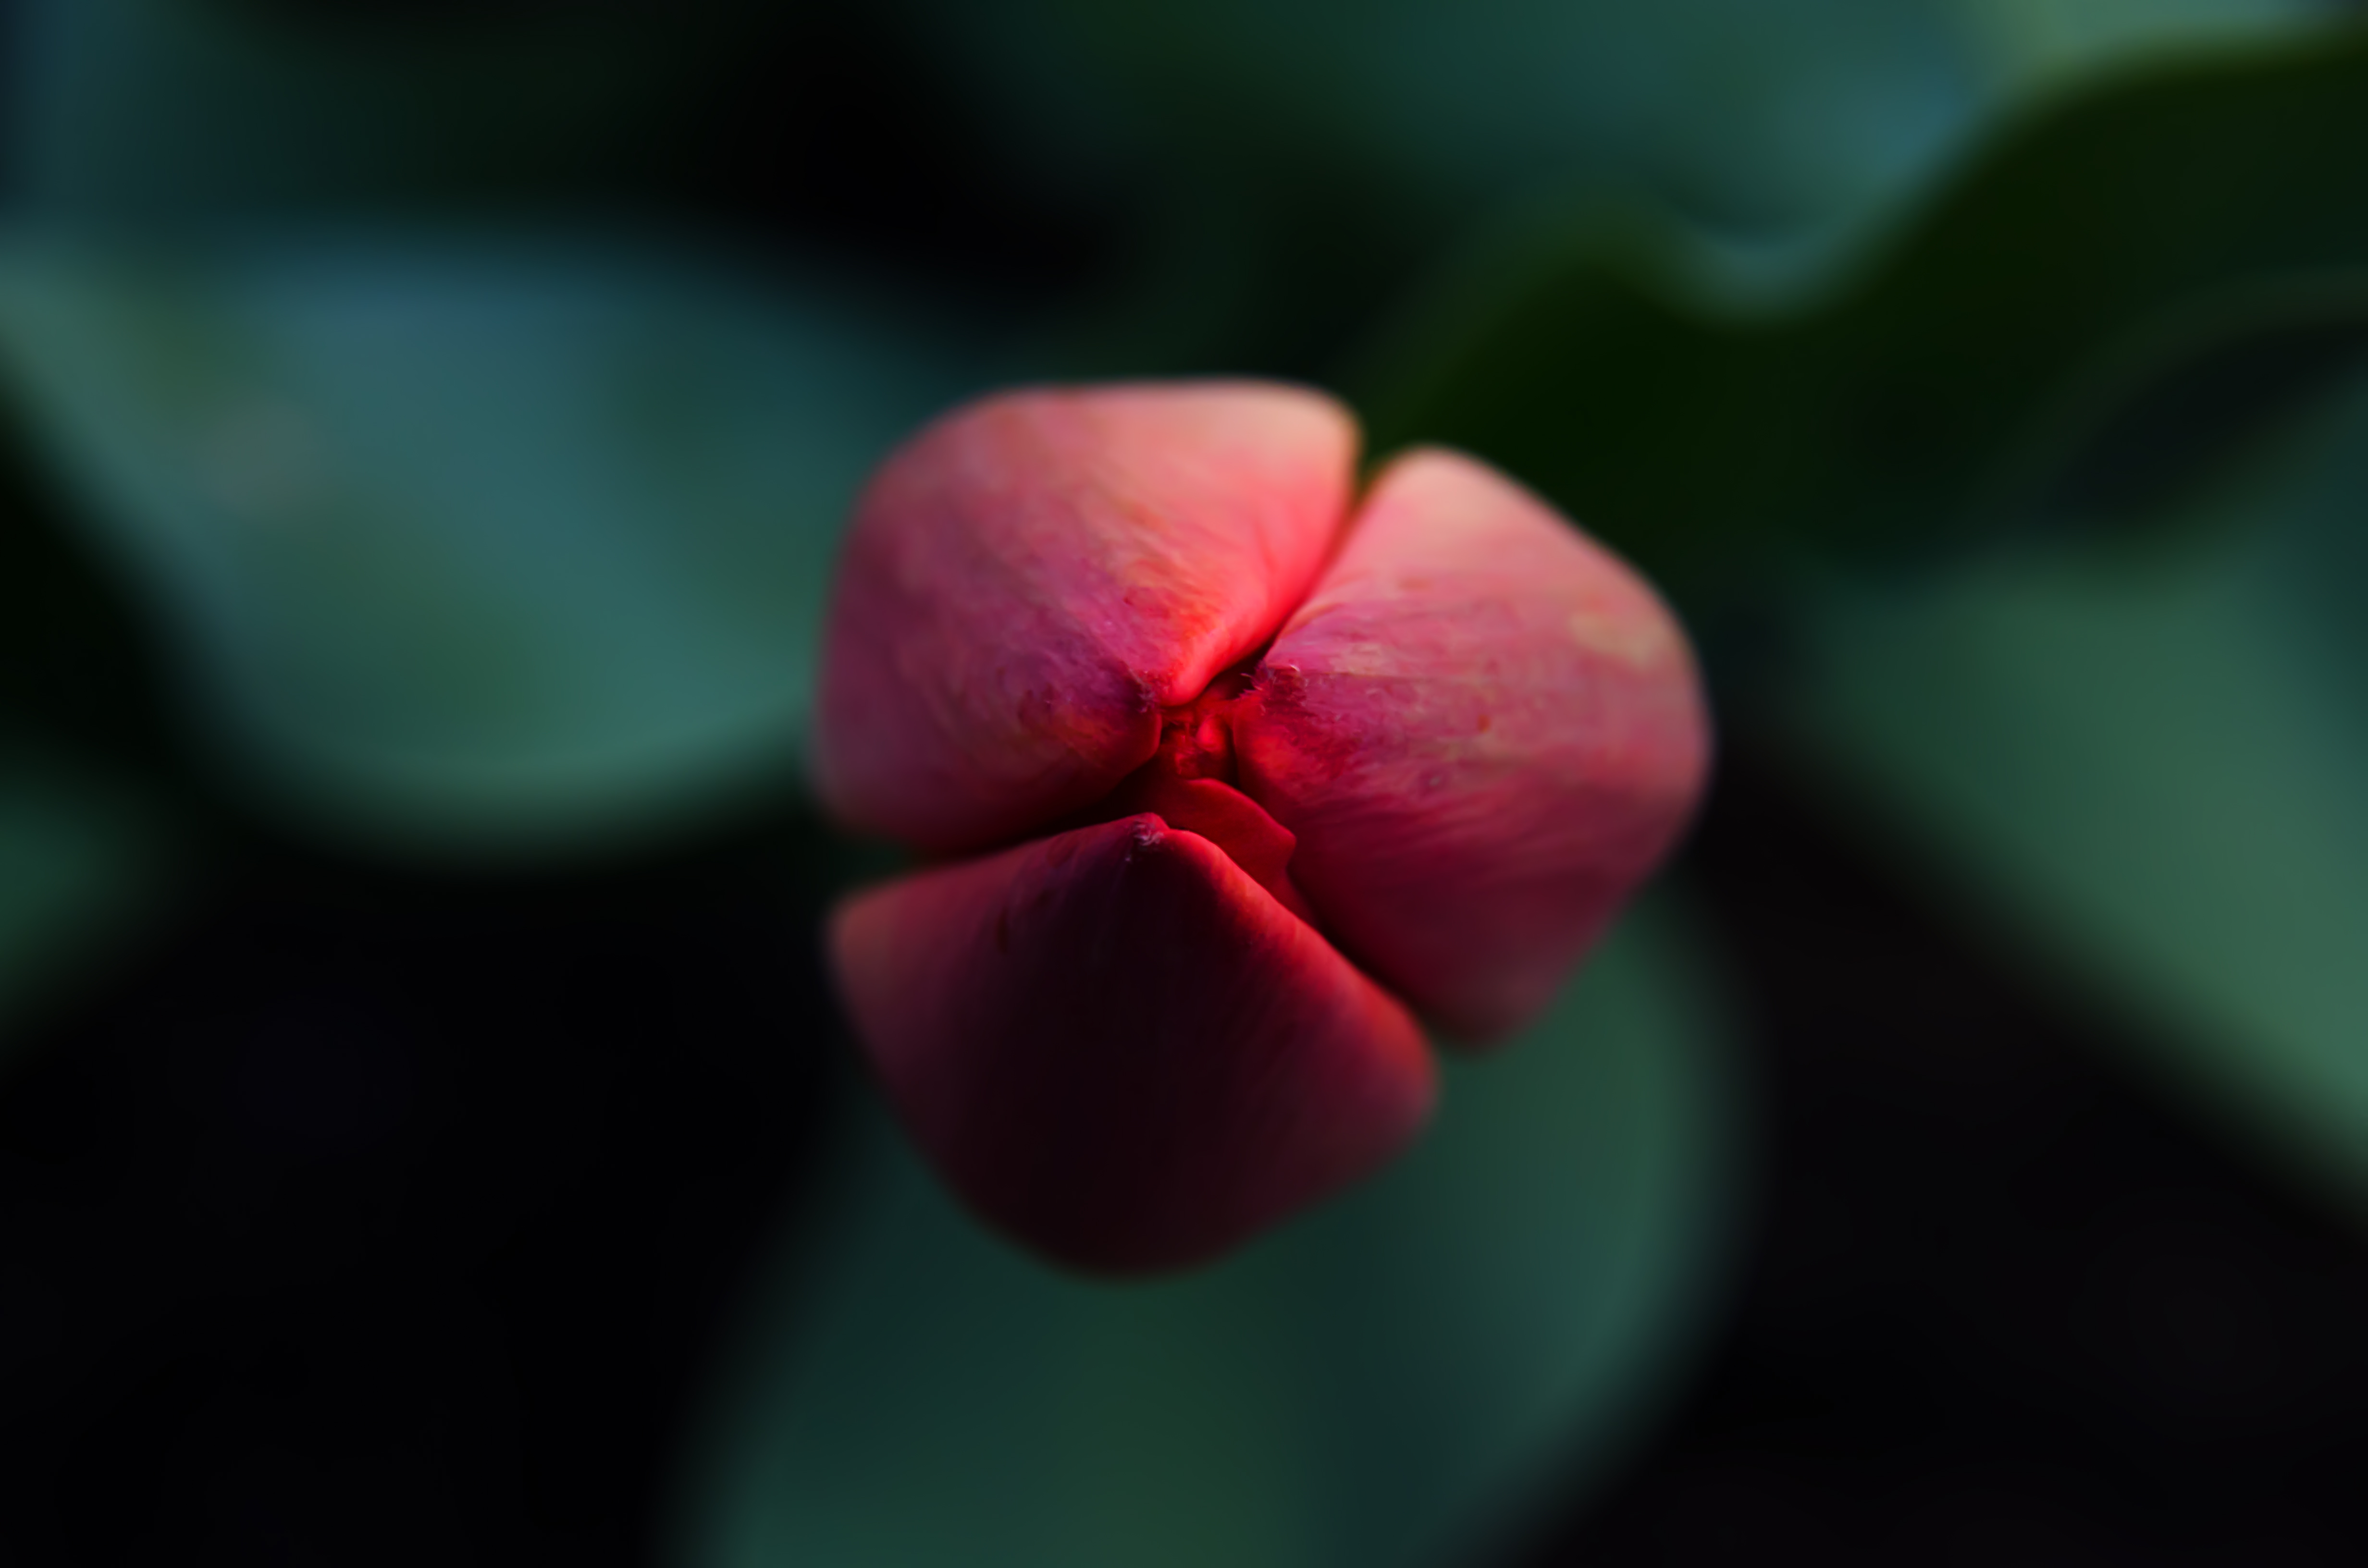
red, green, pink, flower, petal, light, close up, plant, macro photography, botany, leaf, Colorfulness, organism, photography, still life photography, plant stem, magenta, aquatic plant